Aerodactylus

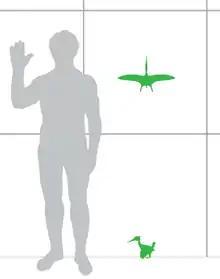
Size of the largest known specimen (MCZ 1505) compared with a human.

"Aerodactylus" is known from six fossil specimens, and though all of them are juveniles, all preserve complete skeletons. Like all pterosaurs, the wings of "Aerodactylus" were formed by a skin and muscle membrane stretching from its elongated fourth finger to its hind limbs. It was supported internally by collagen fibres and externally by keratinous ridges.